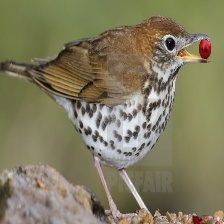
Species: WOOD THRUSH
Scientific name: HYLOCICHLA MUSTELINA